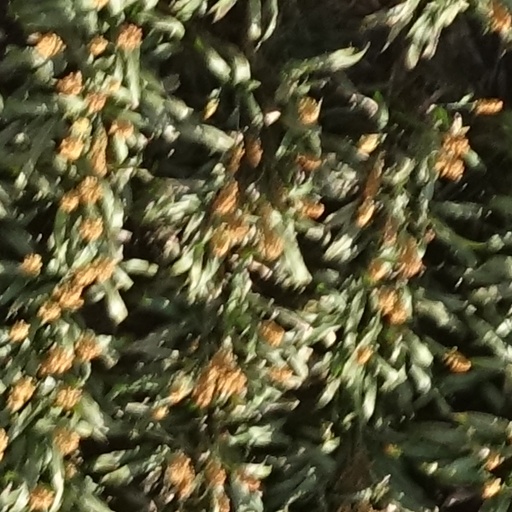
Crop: sorghum